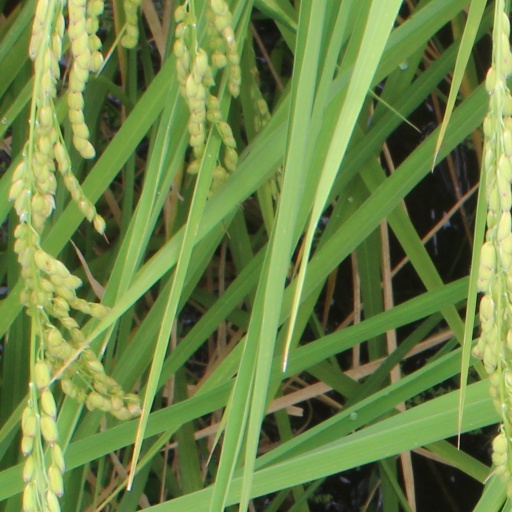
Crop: rice